Spanish conquest of Petén

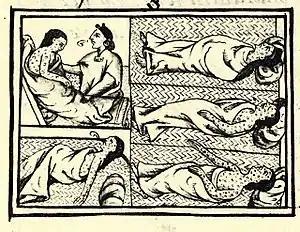
Illustration depicting smallpox victims in the 16th century "Florentine Codex"

A single soldier arriving in Mexico in 1520 was carrying smallpox and thus initiated the devastating plagues that swept through the native populations of the Americas. The European diseases that ravaged the indigenous inhabitants of the Americas also severely affected the various Maya groups of Petén. It is estimated that there were approximately 30,000 Chʼol and Chʼoltiʼ Maya in western Petén at the start of the 16th century. Between 1559 and 1721 they were devastated by a combination of disease, war and enforced relocations.